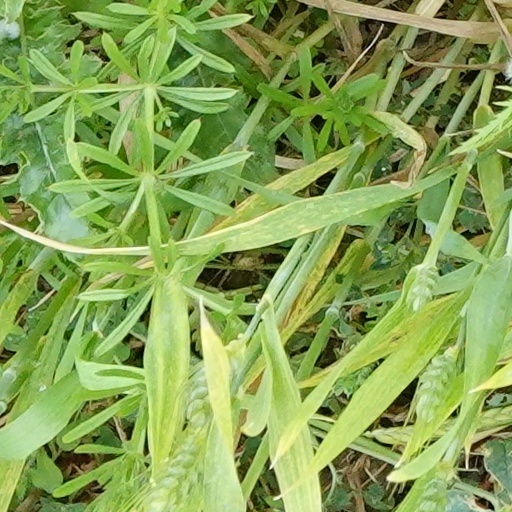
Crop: wheat